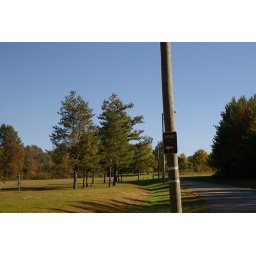
I was having problems with the tones, but this sign was so great in person